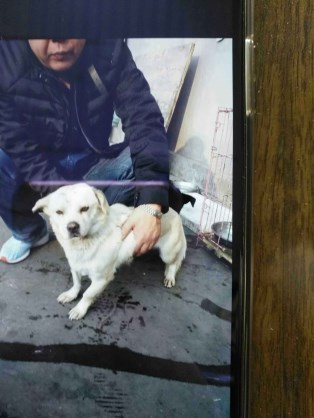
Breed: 3336-n000121-chinese_rural_dog